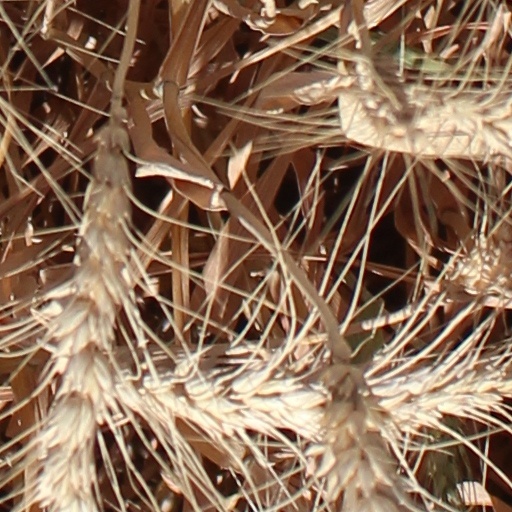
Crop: wheat